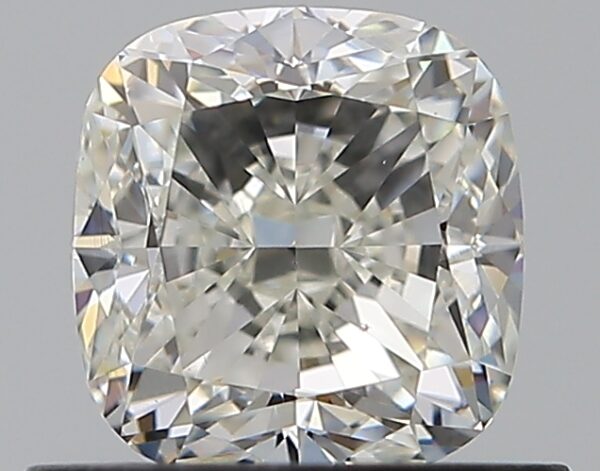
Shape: cushion
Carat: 0.75
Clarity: VS2
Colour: I
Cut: EX
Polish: EX
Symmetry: VG
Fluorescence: F
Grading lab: GIA
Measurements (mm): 5.17 x 4.92 x 3.42